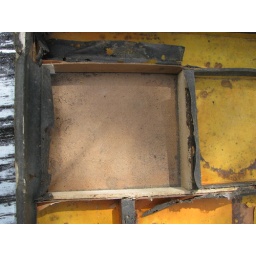
in this picture the box inner liner has been removed revealing the base of the carton. The box wood framing is revealed